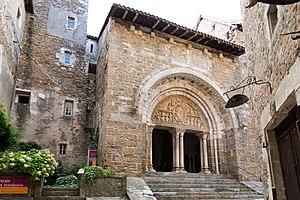
Tympan de l'église
Carennac est une commune française située en Vallée de la Dordogne dans le département du Lot, en région Occitanie.